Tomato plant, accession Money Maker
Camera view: horizontal (90 deg, fisheye); turntable rotation: 150 degrees
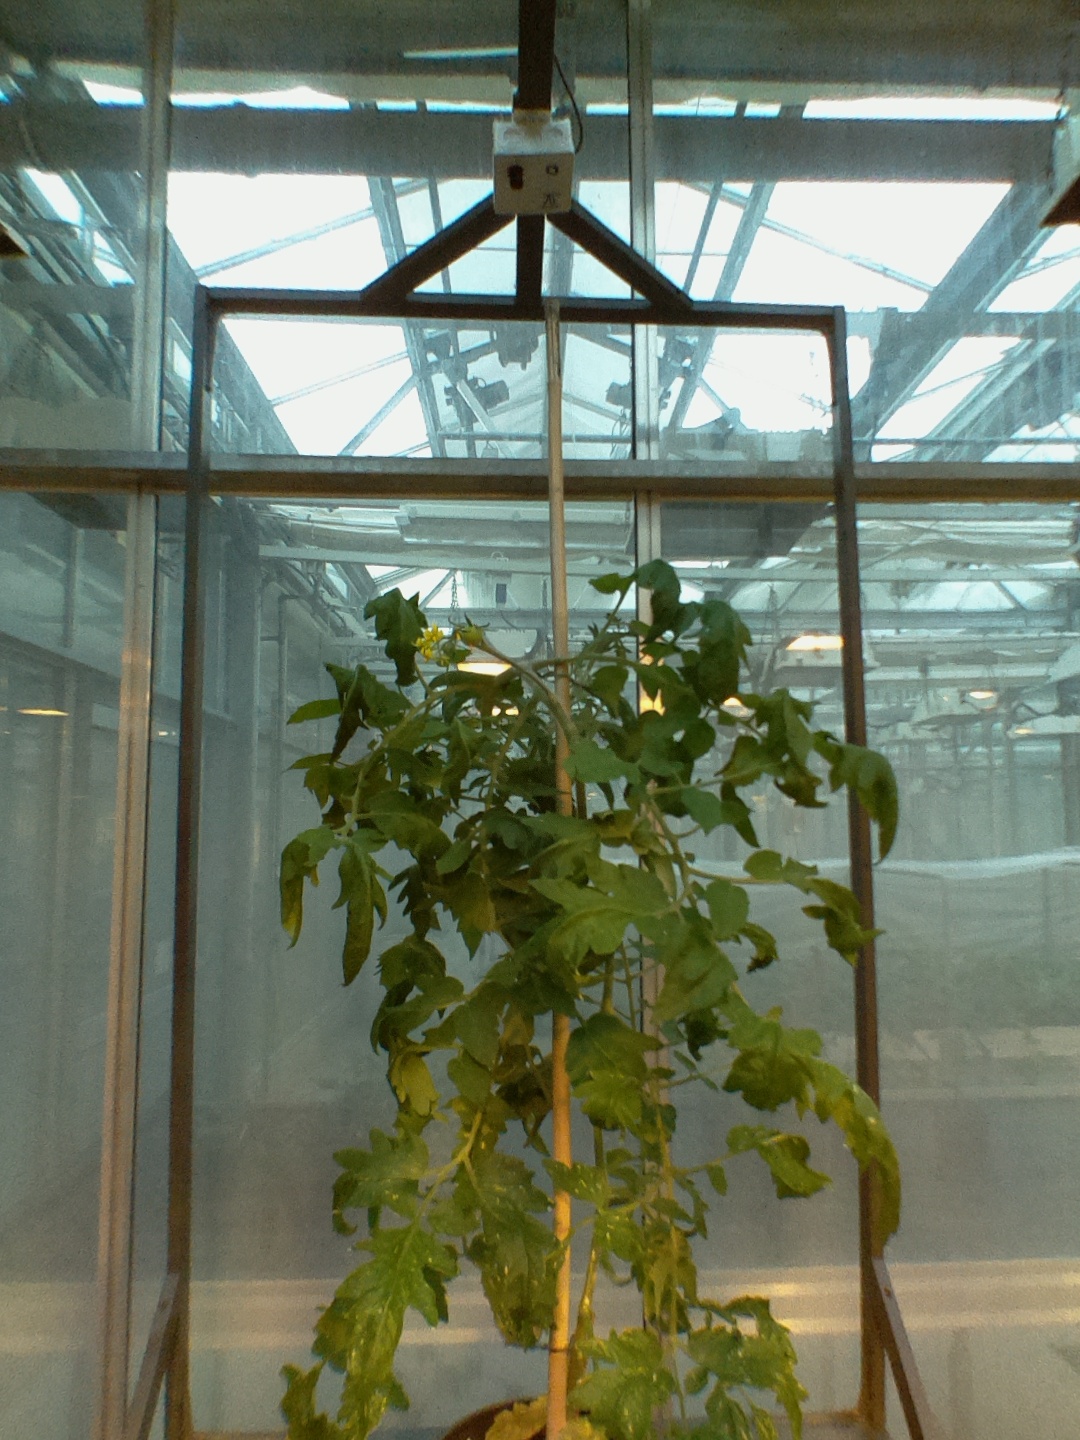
BBCH growth stage 71: 10%-20% of final fruit size